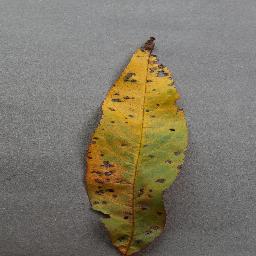
Label: Peach___Bacterial_spot